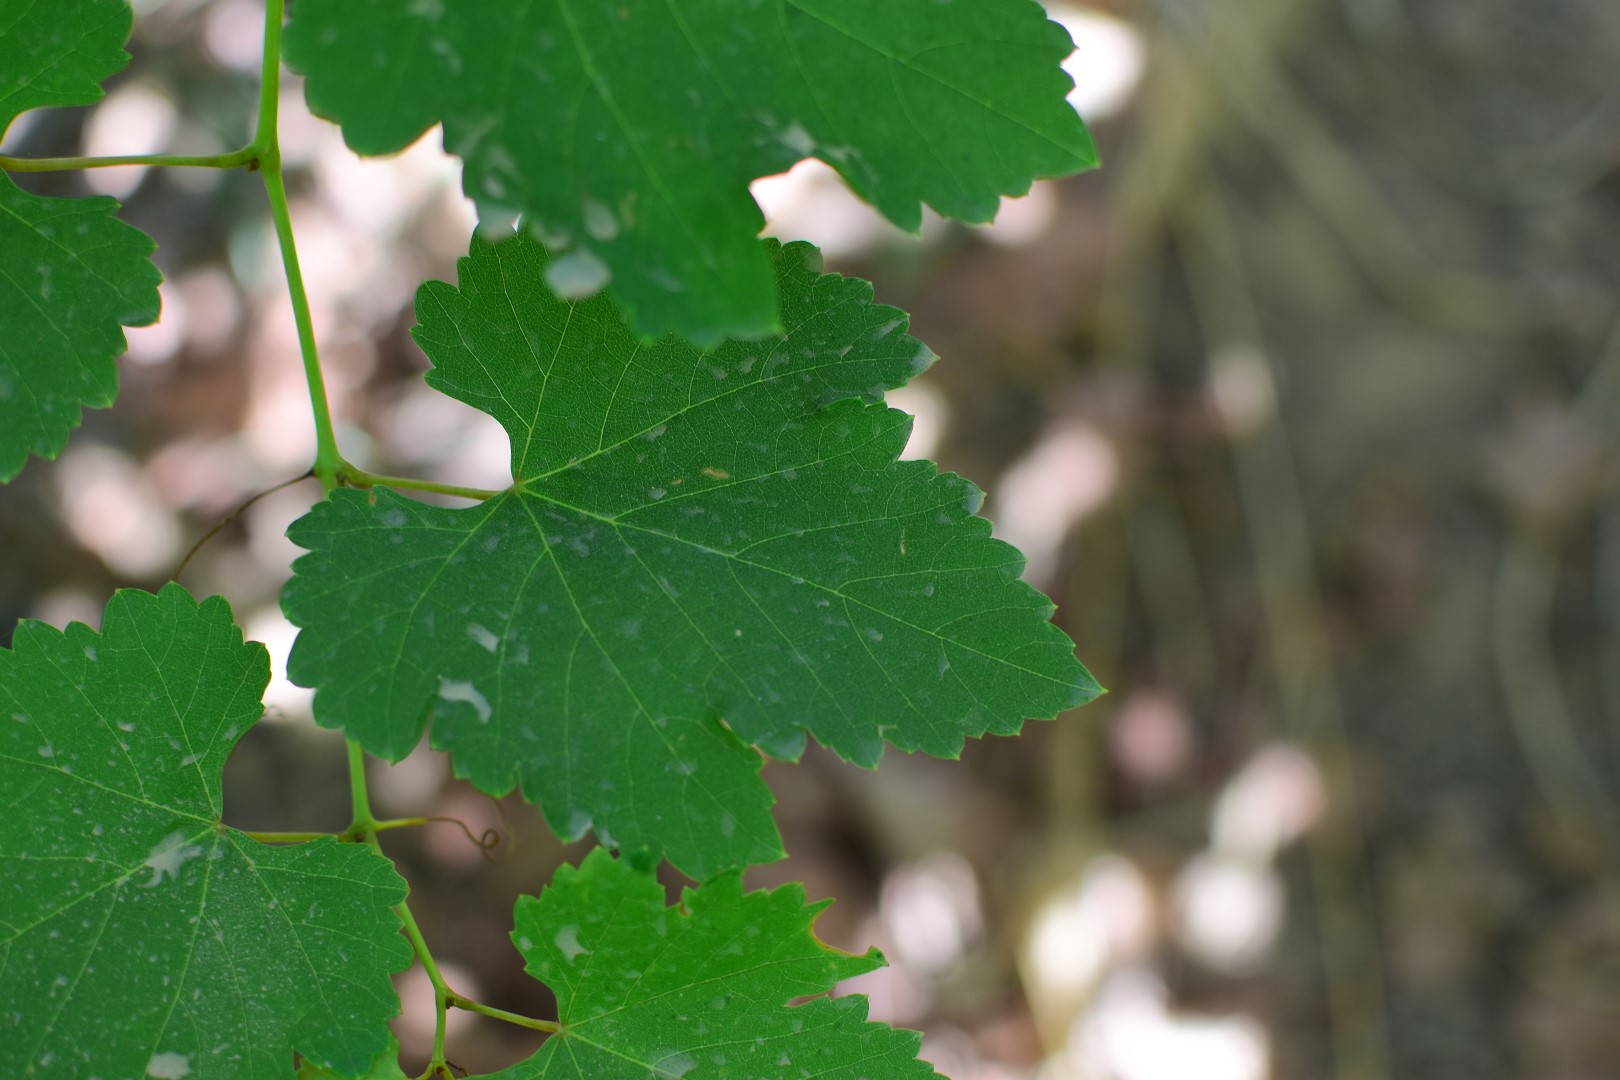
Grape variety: Frinsi